Swiss Northeastern Railway

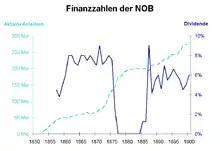
Share capital and fixed bonds (left scale) as well as dividends of NOB (right scale)

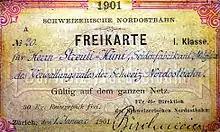
Free 1st class ticket of the NOB Board member Emil Streuli-Hüni

The behavior of the Zürich railway barons led the Swiss National Railway ("Schweizerische Nationalbahn"; SNB) to attempt to build a second rail link between Lake Geneva and Lake Constance to compete with the existing railway companies from 1872. As a defense measure, the NOB and SCB extended their existing networks between 1873 and 1882. The two companies founded the Aargau Southern Railway ("Aargauische Südbahn") and the Bötzberg Railway with equal shareholdings. The former was built and opened between 1873 and 1882 the Rupperswil–Immensee railway line with a branch line from Hendschiken to Brugg, connecting the network of the NOB and the SCB with the Gotthard Railway in 1882. The Bötzberg Railway, operated by the NOB, opened the Brugg–Pratteln railway in 1875, which together with the existing lines of the NOB and the SCB created a direct connection from Zurich to Basel.